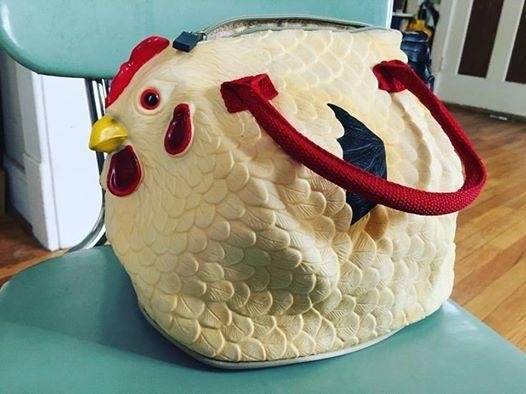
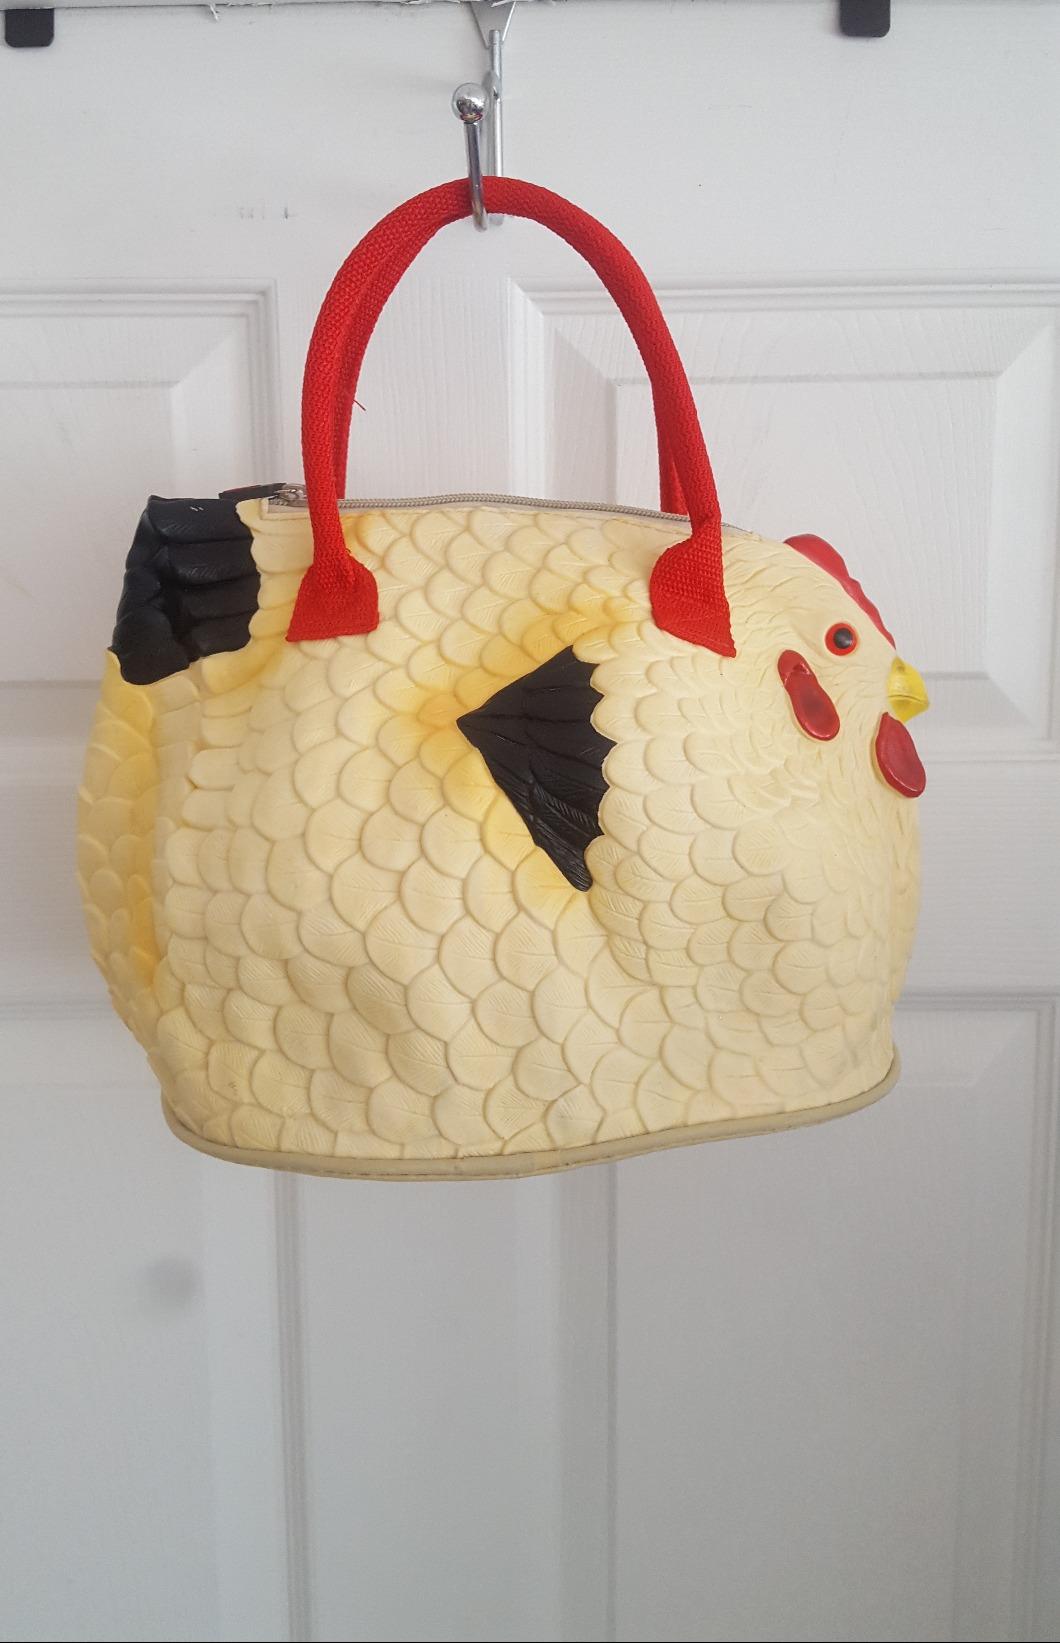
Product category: accessories_handbag
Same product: yes